John Cowper Powys

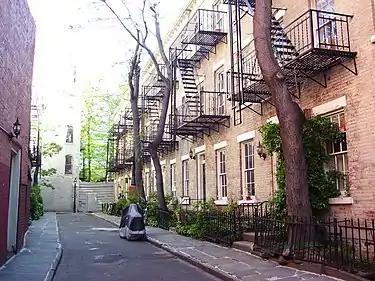
Patchin Place New York (2011) where Powys lived in Greenwich Village.

His first novel "Wood and Stone", which Powys dedicated to Thomas Hardy, was published in 1915. This was followed by two collections of literary essays "Visions and Revisions" (1915) and "Suspended Judgment" (1916). In "Confessions of Two Brothers" (1916), a work that also contains a section by his brother Llewelyn, Powys writes about his personal philosophy, something he elaborated on in "The Complex Vision" (1920), his first full length work of popular philosophy. He also published three collections of poetry between 1916 and 1922.